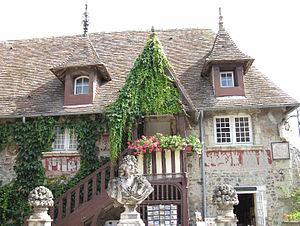
Dives-sur-mer - Le «
Dives-sur-Mer est une commune française, située dans le département du Calvados en région Normandie, peuplée de 5 546 habitants.